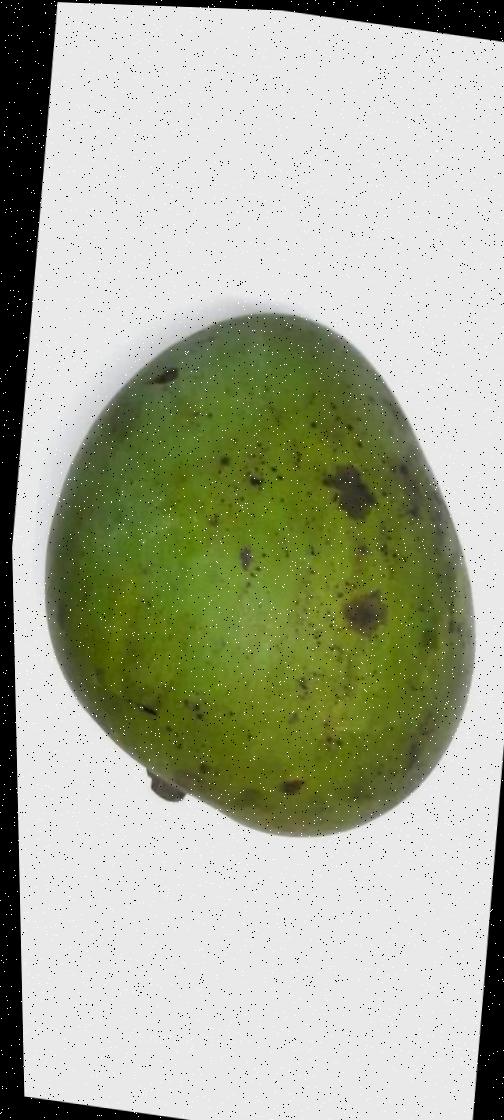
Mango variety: Harivanga